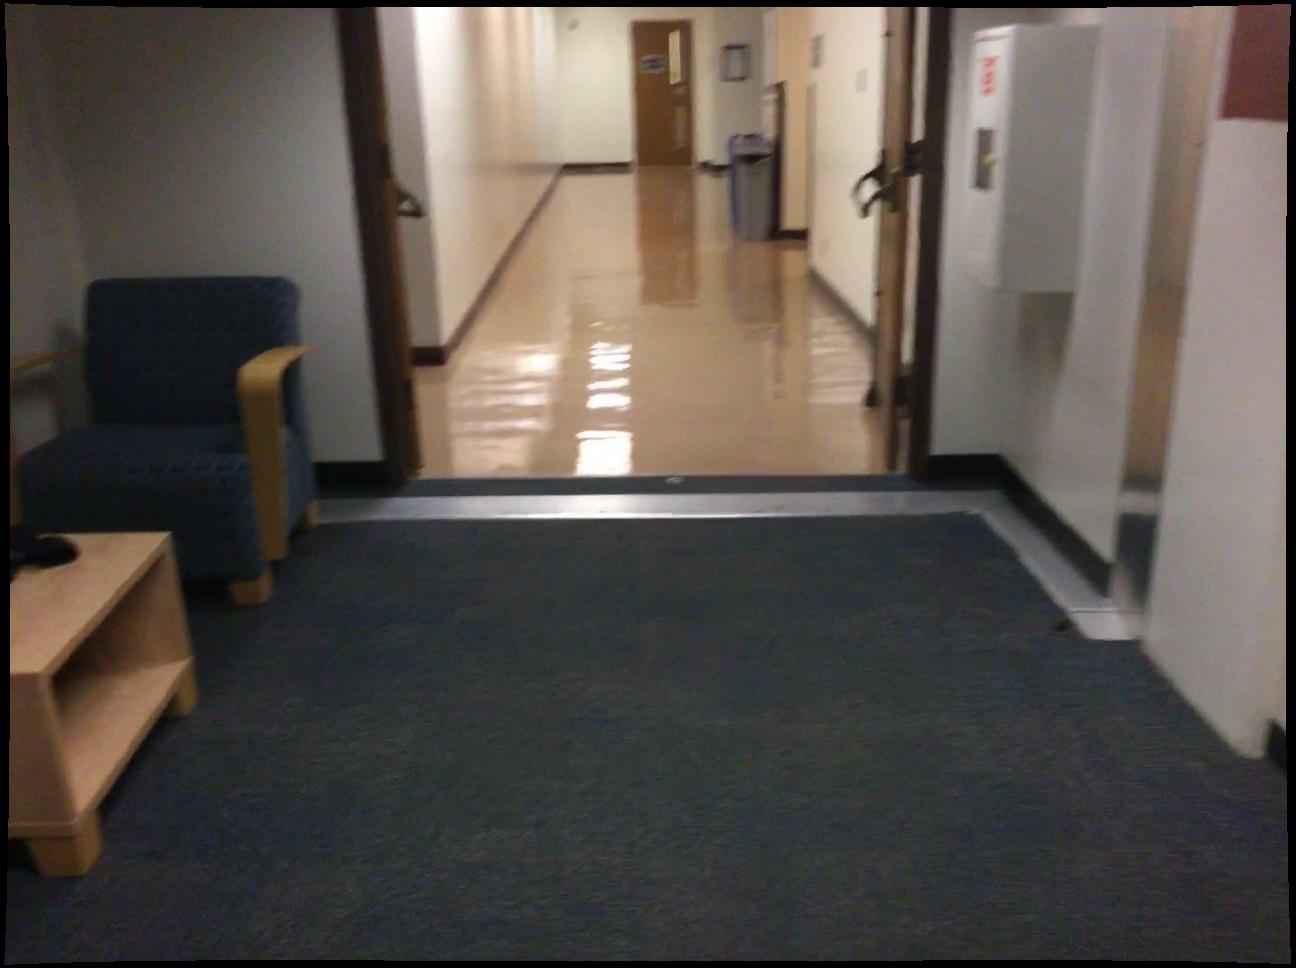
Question: Is the door right of the cabinet from the world's perspective? Final answer should be yes or no.
Answer: Yes